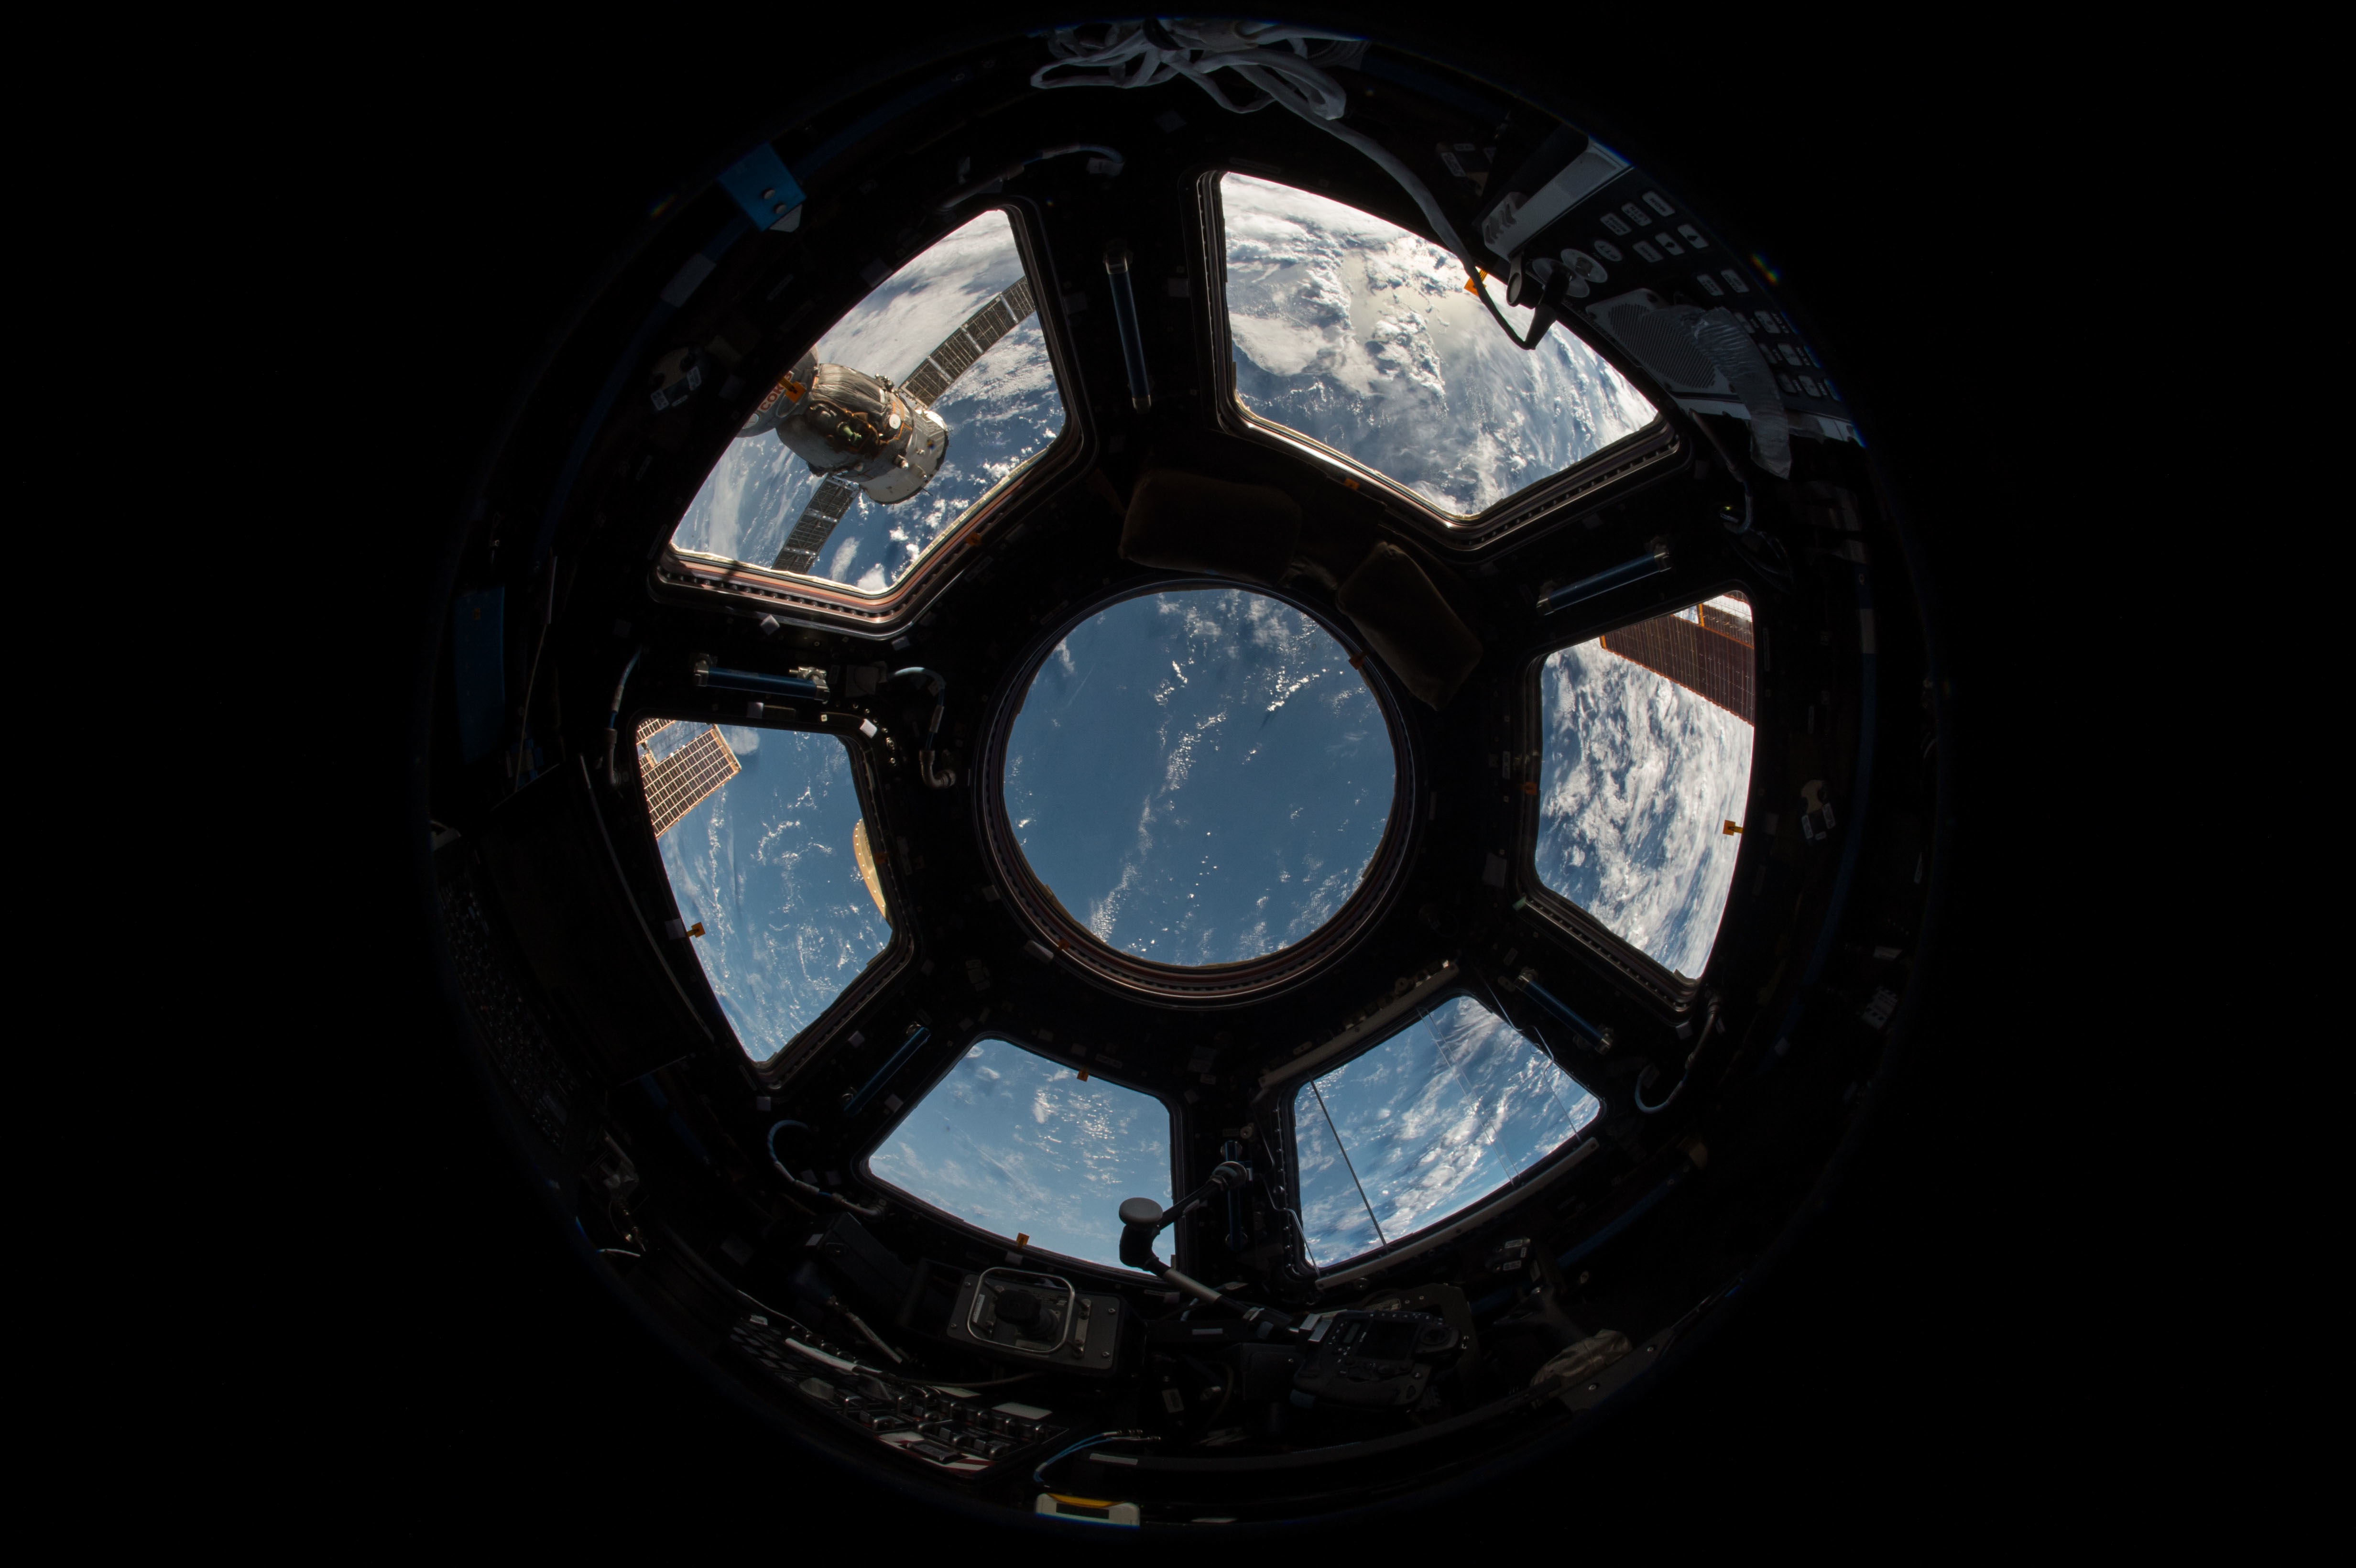
light, wheel, window, glass, symbol, space, darkness, blue, black, tire, circle, satellite, earth, eye, symmetry, rim, automotive tire